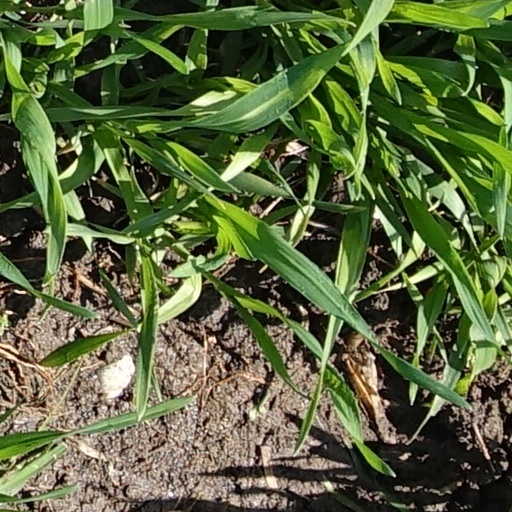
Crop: wheat